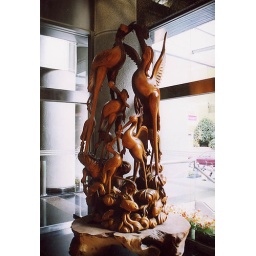
This wooden sculpture lives in a business building in Taipei